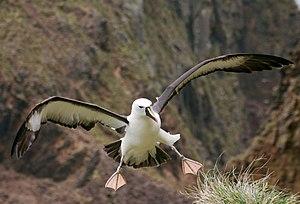
Albatros à bec jaunes
Tristan da Cunha est un groupe d'îles de l'océan Atlantique faisant partie du territoire britannique d'outre-mer de Sainte-Hélène, Ascension et Tristan da Cunha.
L'Albatros à nez jaune est une espèce de grands oiseaux de mer appartenant à la famille des Diomedeidae.